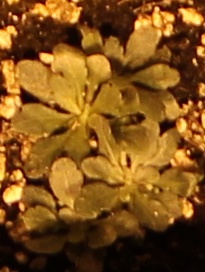
Label: Horseweed